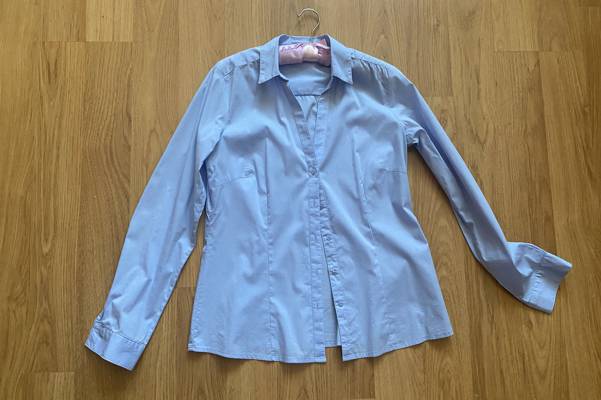
Waste category: clothes